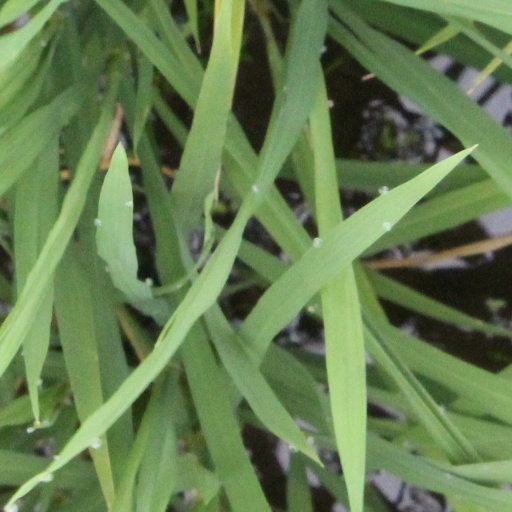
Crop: rice